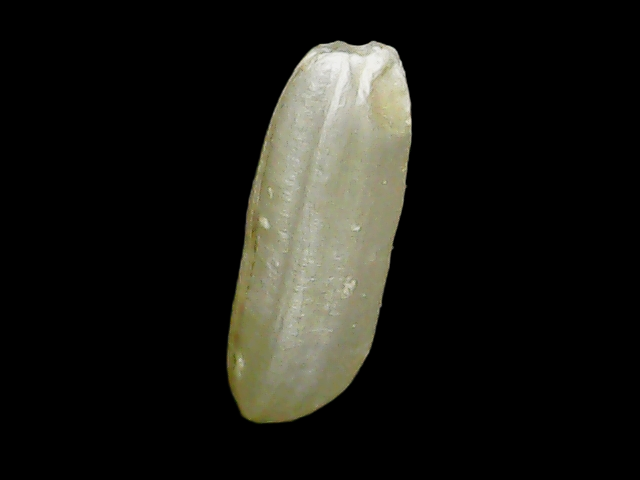
Rice variety: Binadhan26